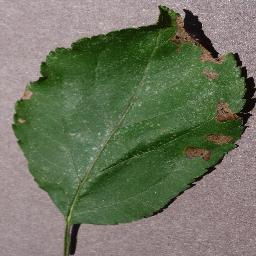
Label: Apple___Black_rot